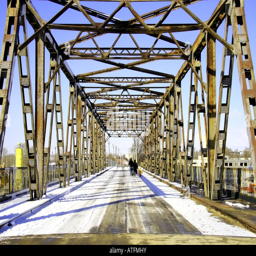
a family of three crossing a steel bridge connecting the city to a small fishing village in an island